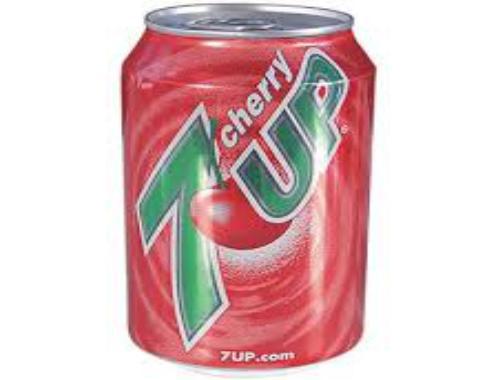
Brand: Cherry 7Up
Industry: Food